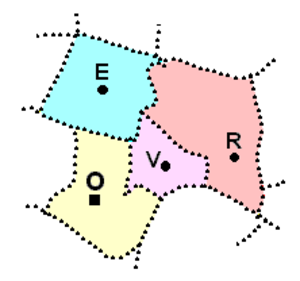
Le canton d'Offemont est une ancienne division administrative française, située dans le département du Territoire de Belfort et la région Franche-Comté.